Alfred Lutwyche

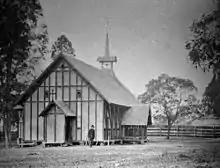
Early wooden St Andrew's Church at Lutwyche, 1888

In 1865, Lutwyche donated a block of land near Kedron Brook for the establishment of a new Anglican church, St Andrew's. A Gothic-style wooden church was built and opened on 30 November 1866. Lutwyche was an active member of the church and requested to be buried in the churchyard. He later donated a further acre of land adjacent to the church for a rectory.